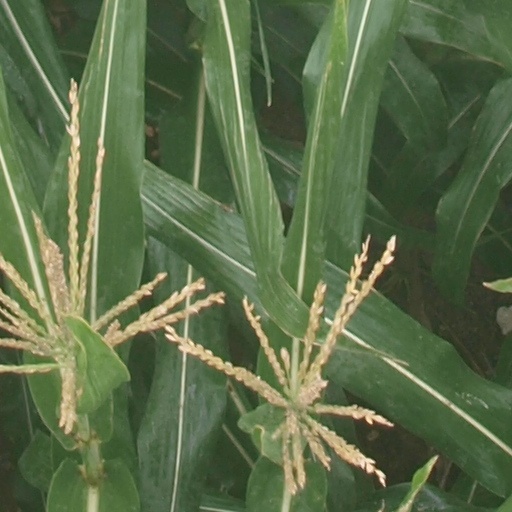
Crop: maize; corn